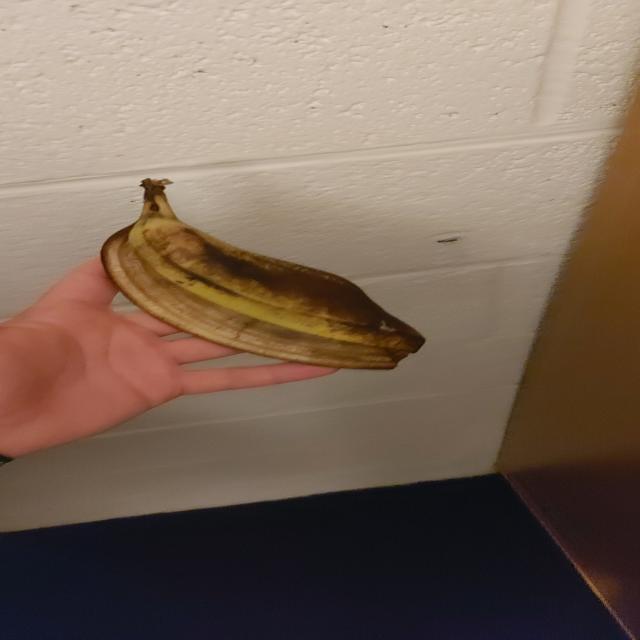
Label: bananas